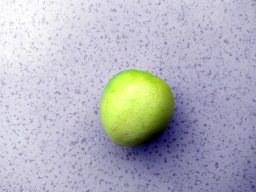
Fruit: Lime
Quality: Good